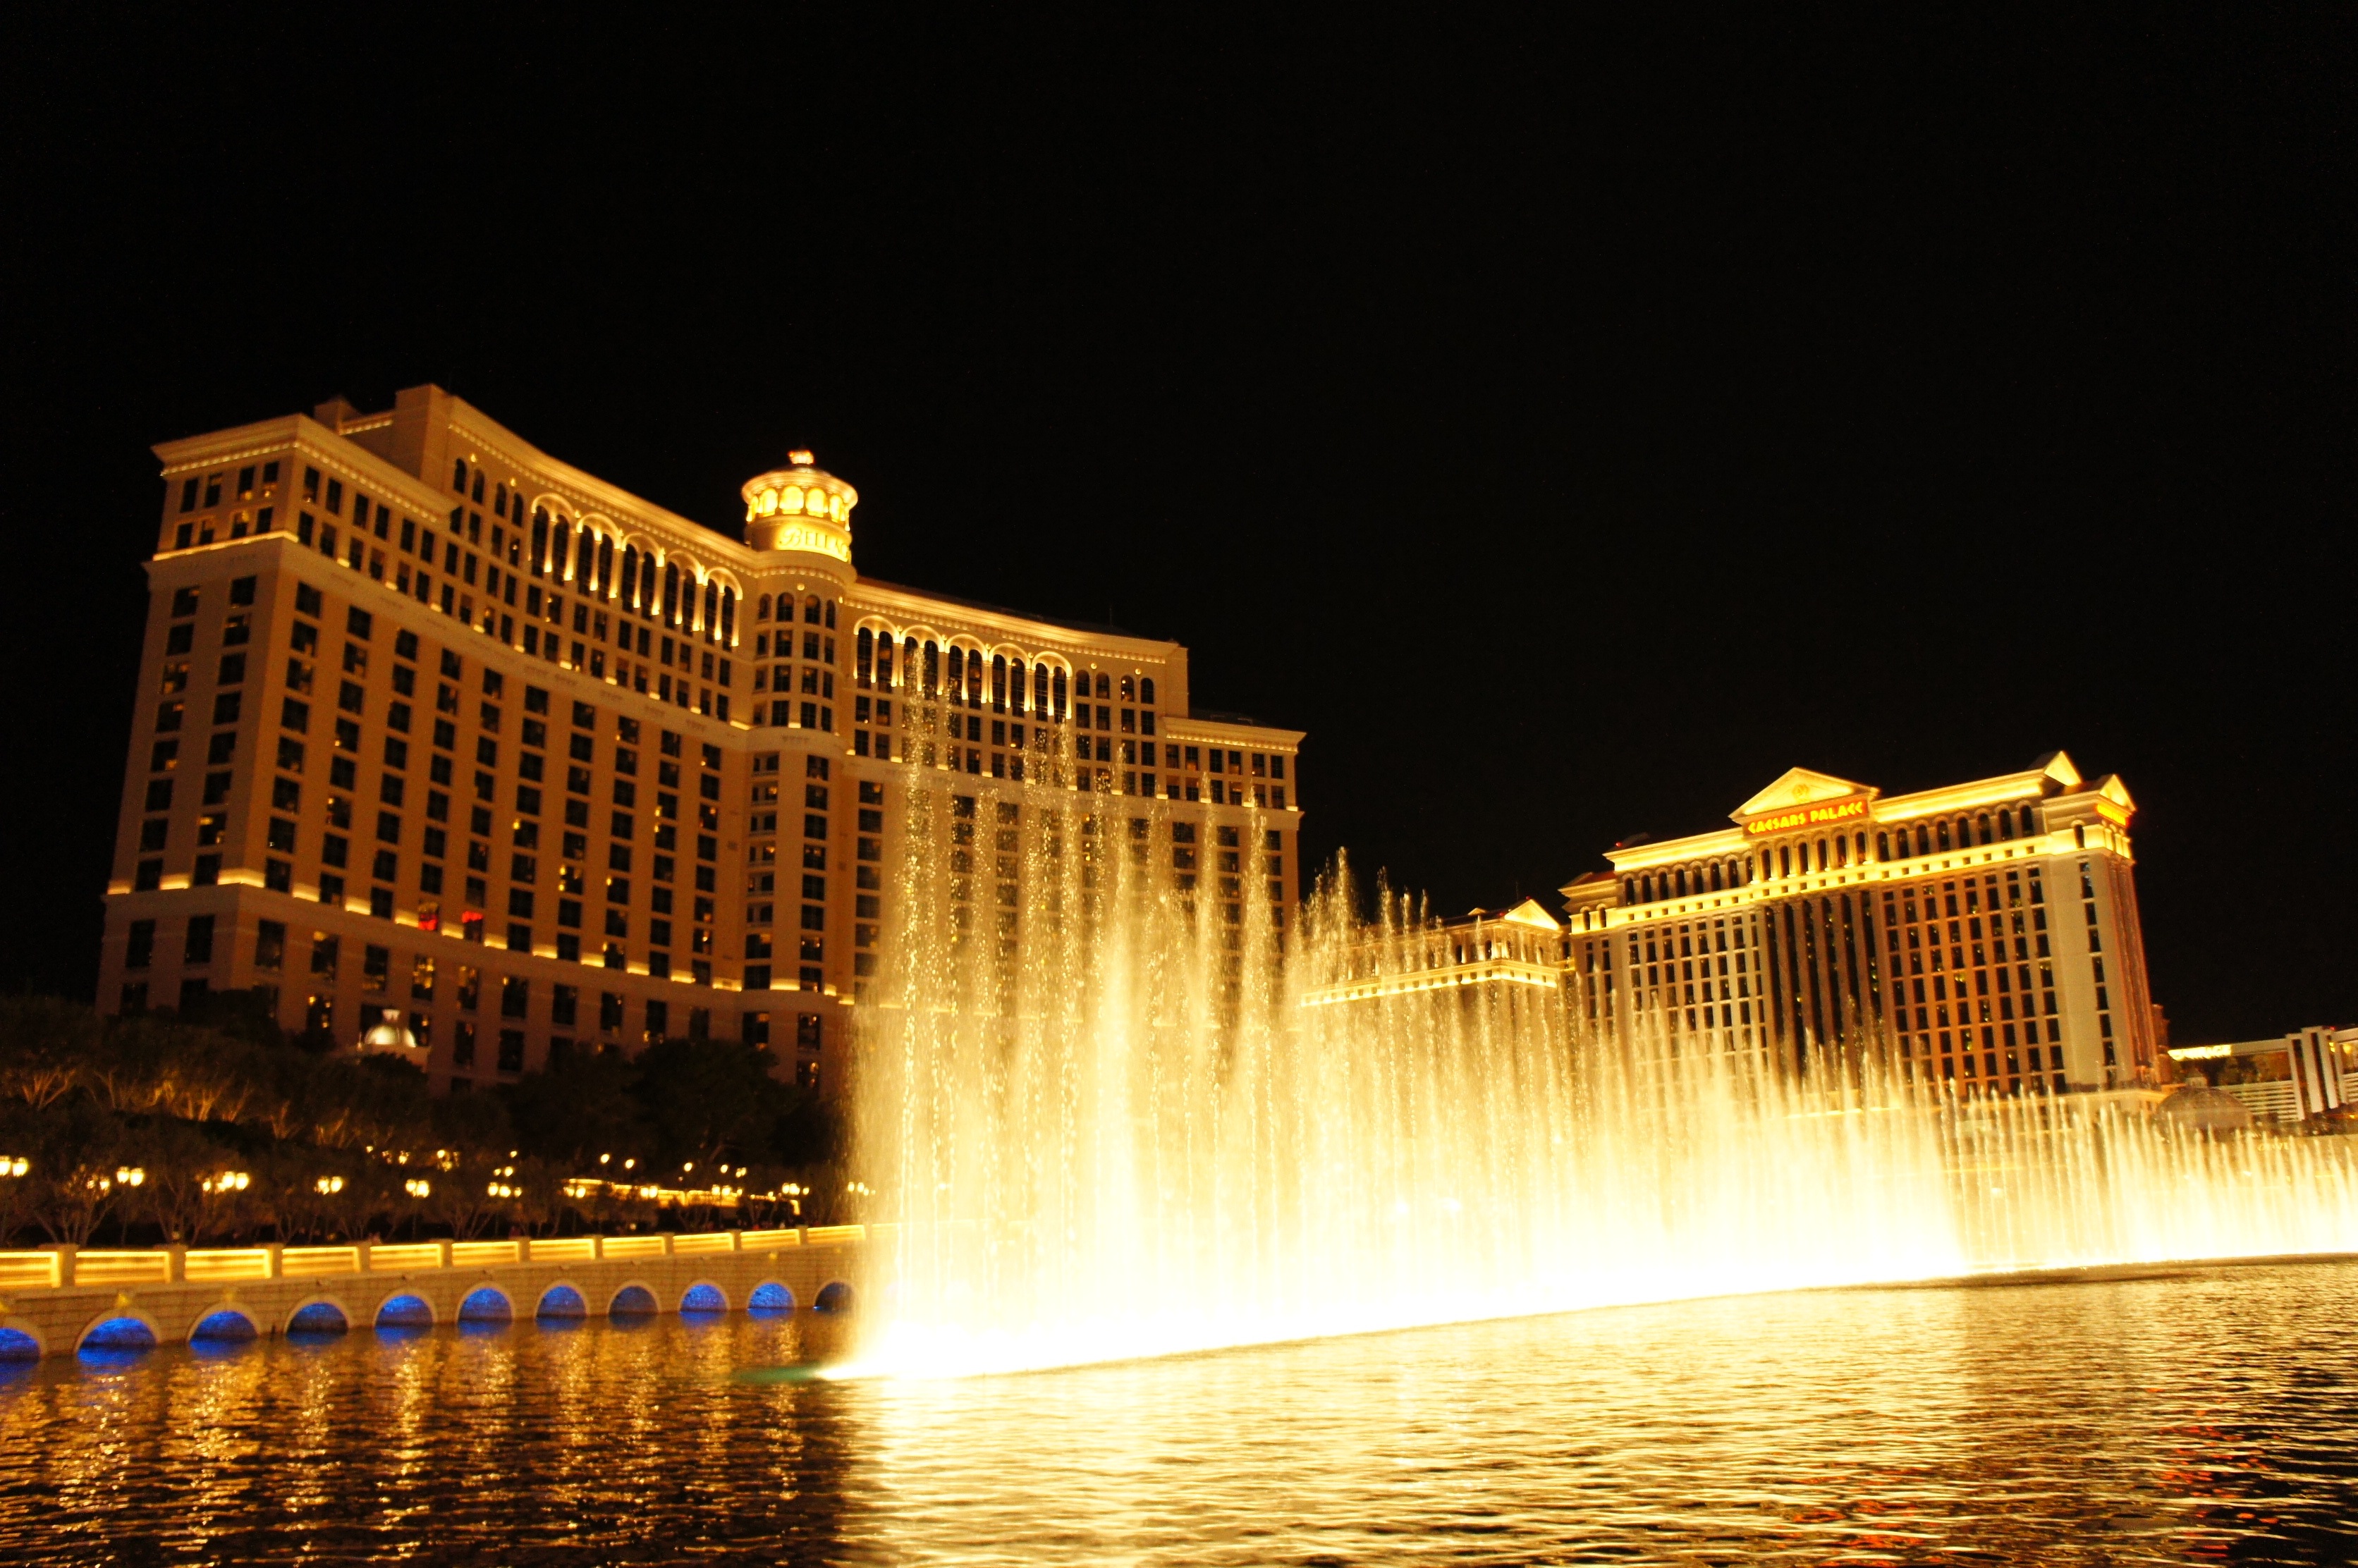
light, bridge, skyline, night, city, skyscraper, cityscape, dusk, evening, reflection, landmark, hotel, fountain, bellagio, casino, water feature, las vegas